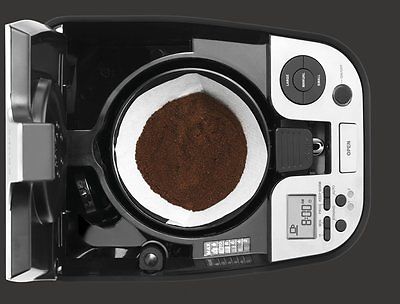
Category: coffee maker